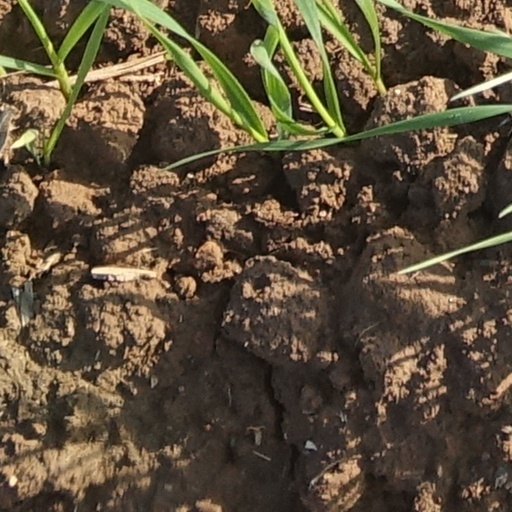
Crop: wheat